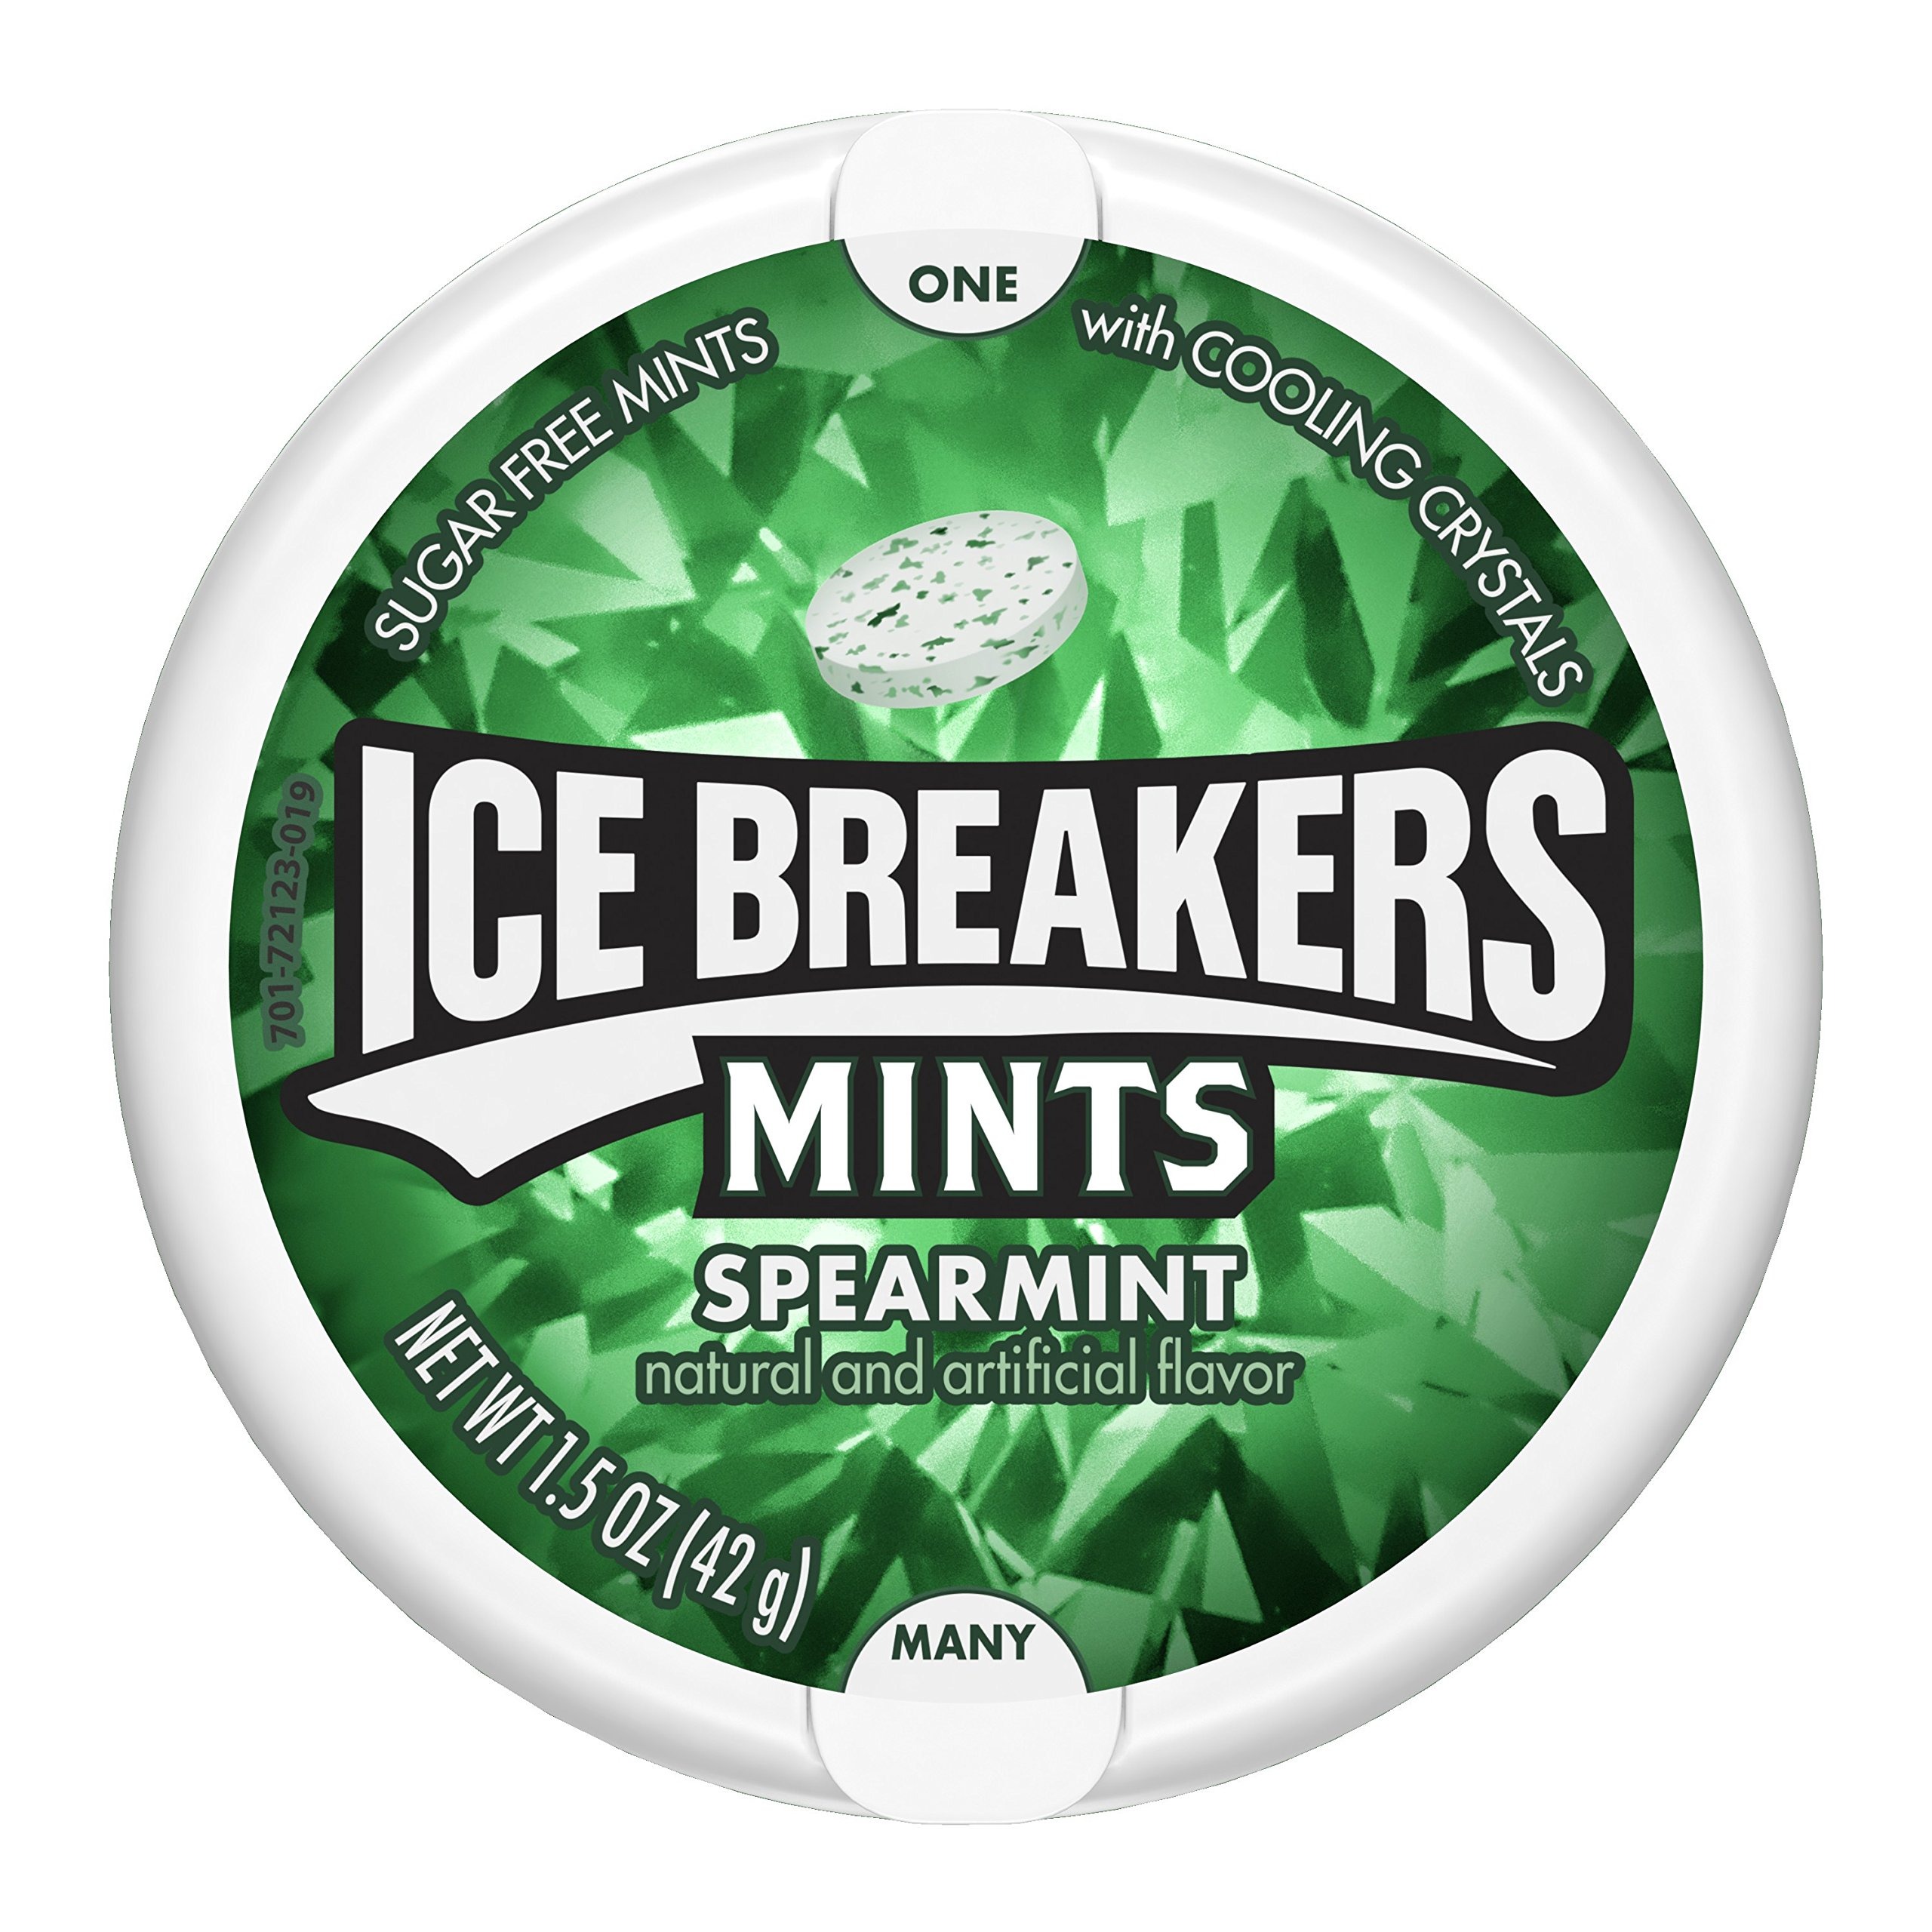
Item Name: ICE Breakers Ice Cubes Spearmint 1.5 oz Tin
Bullet Point 1: Freshen breath with these sugar free mints packed with sparkling spearmint flavor crystals.
Bullet Point 2: Enjoy crisp, smooth flavor with 30% fewer calories than mints with added sugar.
Bullet Point 3: Keep a container in the car, a pocket, or a drawer for instant minty refreshment anytime.
Bullet Point 4: Sugar free ICE BREAKERS Mints contain natural and artificial flavors. Each compact container of mints stays closed with a handy snap-close lid that dispenses just one mint or several at a time.
Bullet Point 5: This product ships as a 1.5-ounce package.
Value: 1.5
Unit: Ounce

Price: 3.54